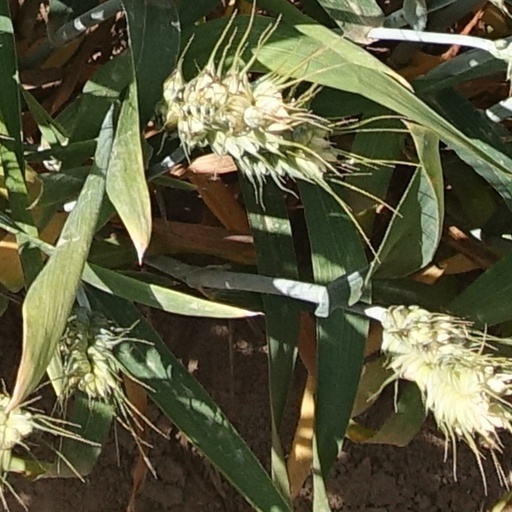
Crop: wheat